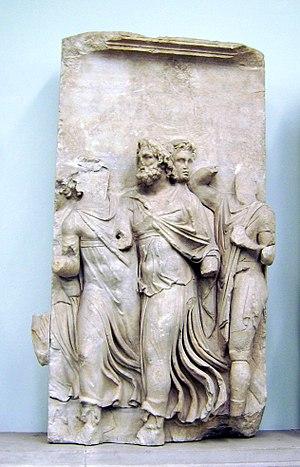
Dans la mythologie grecque, Teuthras était roi de Teuthranie, région de Mysie en Asie Mineure. Selon certains mythographes, Teuthras est le fils de Pandion, roi d'Athènes, et le père de Thespios et père adoptif de Télèphe ou de Midios et d'Argé.
Le grand autel de Pergame, ou autel de Zeus à Pergame ou encore le Grand Autel, est un monument religieux élevé à l’époque hellénistique sur l’acropole de la ville de Pergame, sans doute au début du règne d’Eumène II. Ses frises monumentales, représentant une gigantomachie et l’histoire de Télèphe, constituent l’un des chefs-d’œuvre de la sculpture grecque antique et représentent l’apogée du « baroque hellénistique ». L’autel fit, à une époque, partie de la liste des merveilles du monde.